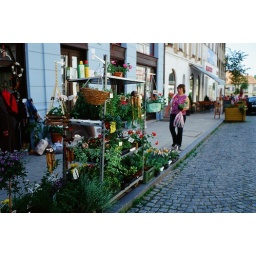
flower vender beside the road